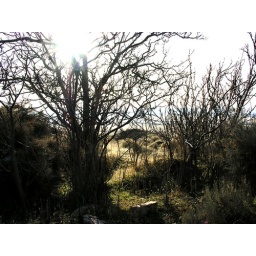
Green in the creek bed....just up the mountain from our house